Ella Bella Bingo (film)

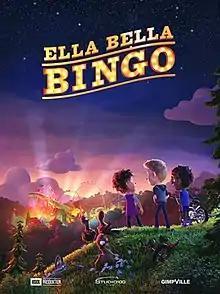
Film poster

Ella Bella Bingo is a 2020 Norwegian 3D animated adventure comedy film based on the preschool TV series of the same name. A joint-production between Studio 100 Films and Kool Produktion AS, the film is directed by Frank Mosvold and Atle Solberg Blakseth. It was released in Norway on 24 January 2020, and was a commercial success, grossing $626,491 over a $164,213 budget.